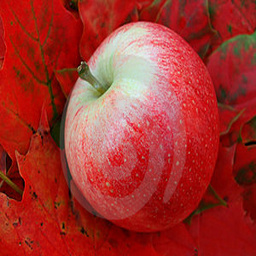
Label: Apple